Malaysia Airlines

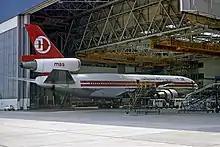
McDonnell Douglas DC-10, the first wide-bodied aircraft operated by the company

The differing needs of the two shareholders, however, led to the break-up of the airline just six years later. The Singapore government preferred to develop the airline's international routes, while the Malaysian government had no choice but to develop the domestic network first before going regional and eventually international. MSA ceased operations in 1972, with its assets split between two new airlines; Malaysian Airline System (MAS), and Singapore Airlines. With the Singapore government determined to develop its airlines' international routes, it took the entire fleet of seven Boeing 707s and five Boeing 737s, which would allow it to continue serving its regional and long-haul international routes. Since most of MSA's international routes were flown out of Singapore, most of the international routes were in the hands of Singapore Airlines. In addition, MSA's headquarters, which was located in Singapore, became the headquarters of that airline.